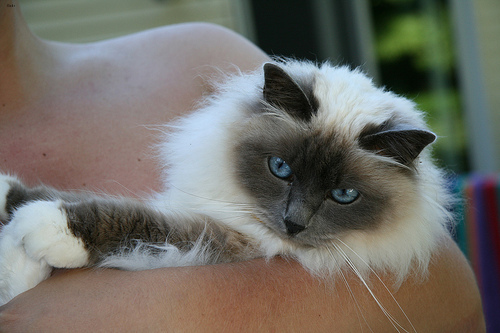
Breed: birman